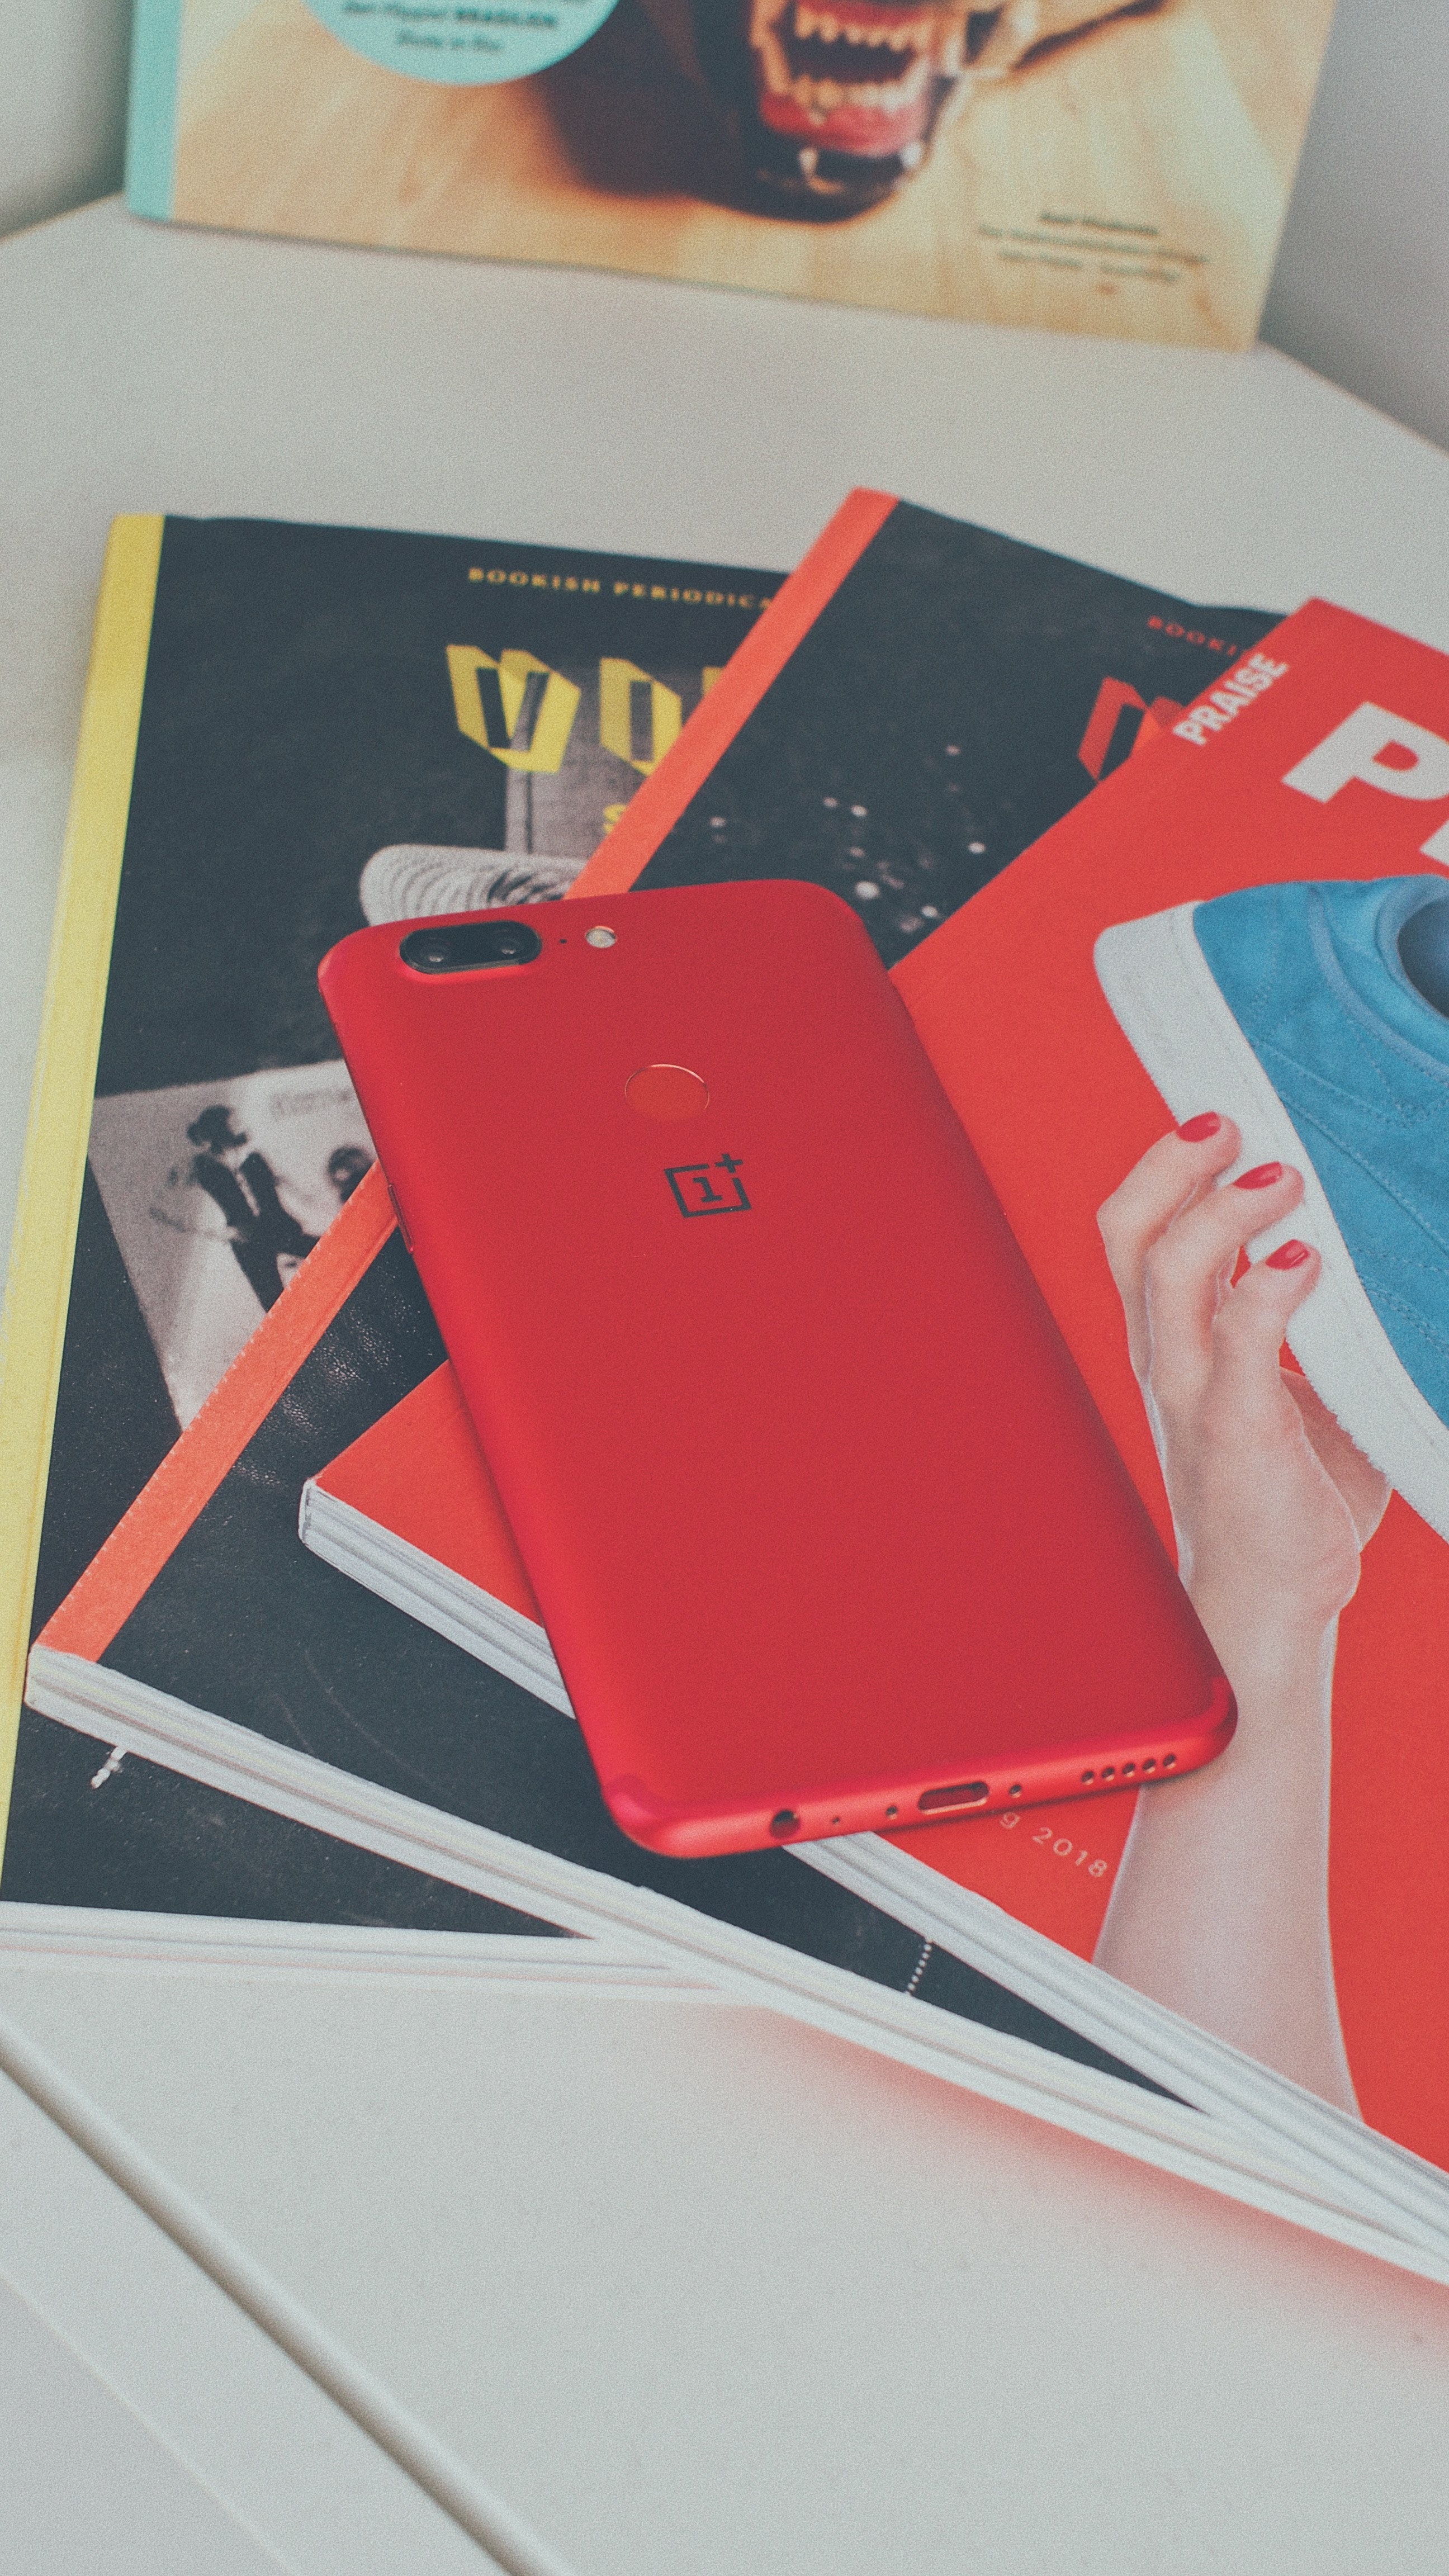
red, gadget, design, technology, Material property, electronic device, communication device, leather